903

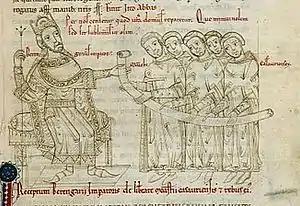
King Berengar I and the monks of Casauria

Year 903 (CMIII) was a common year starting on Saturday of the Julian calendar.